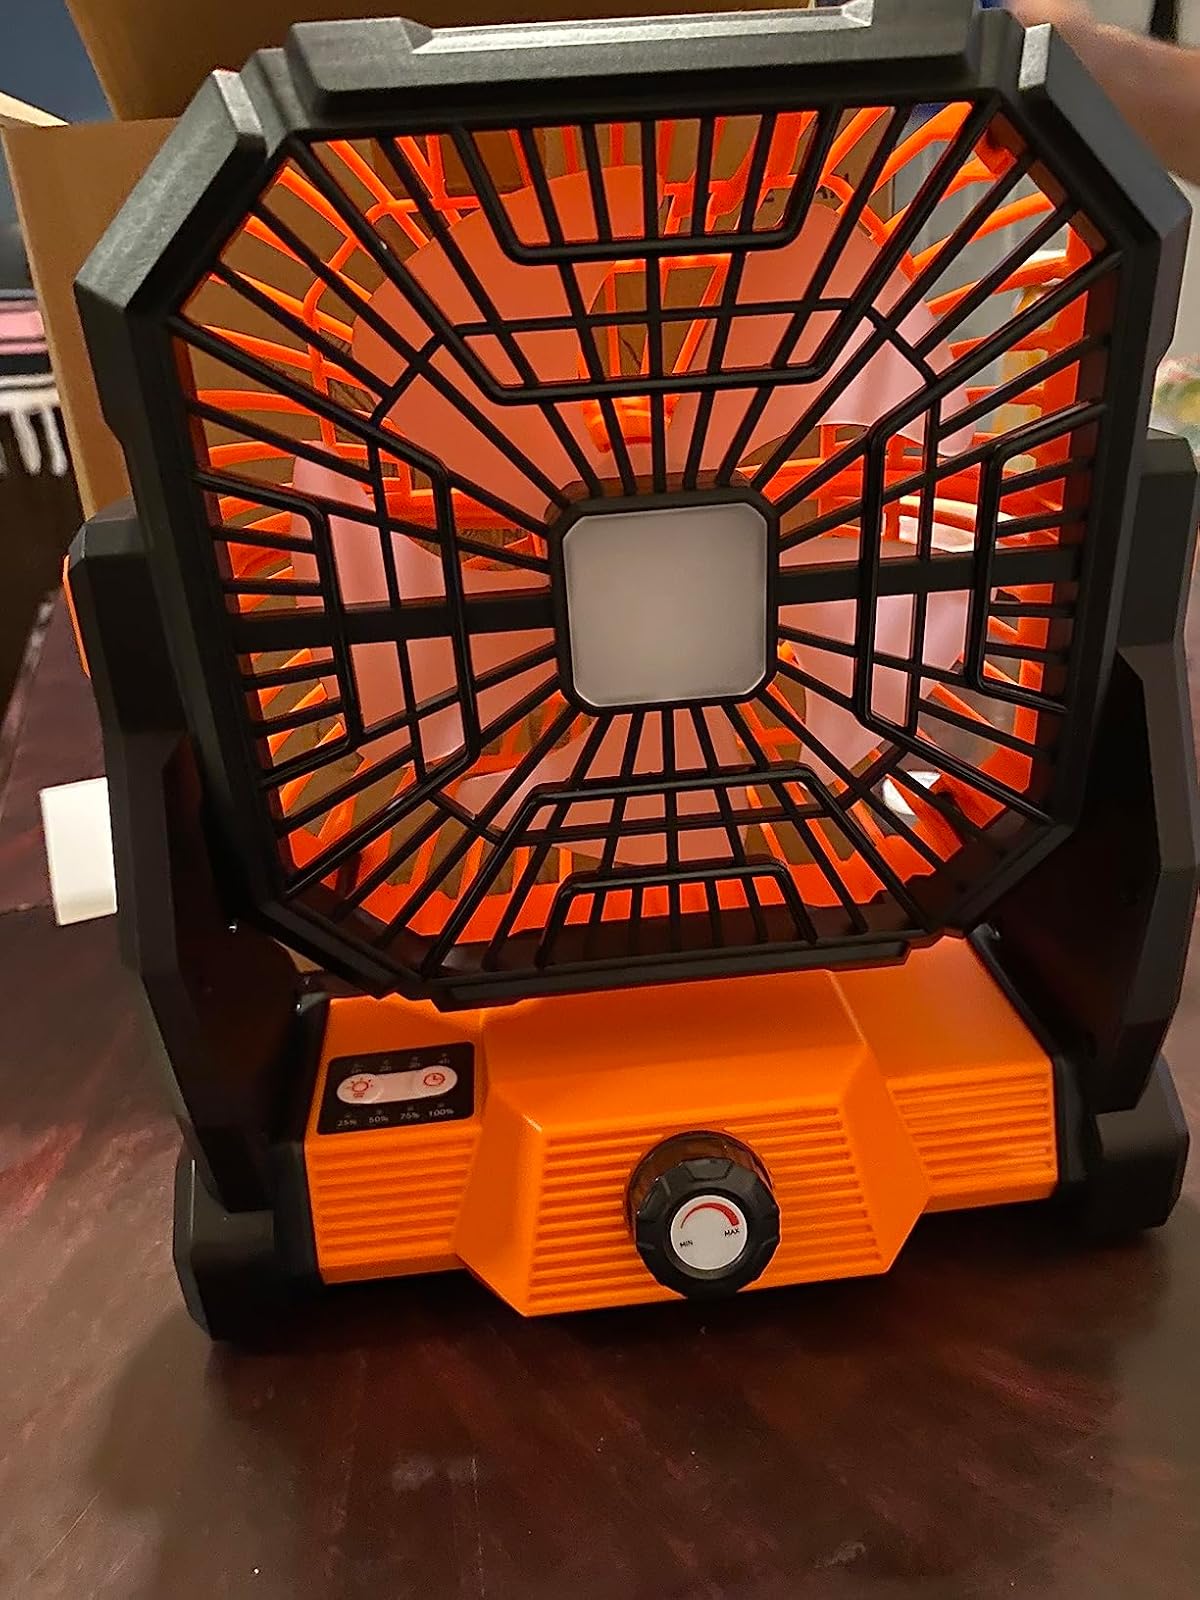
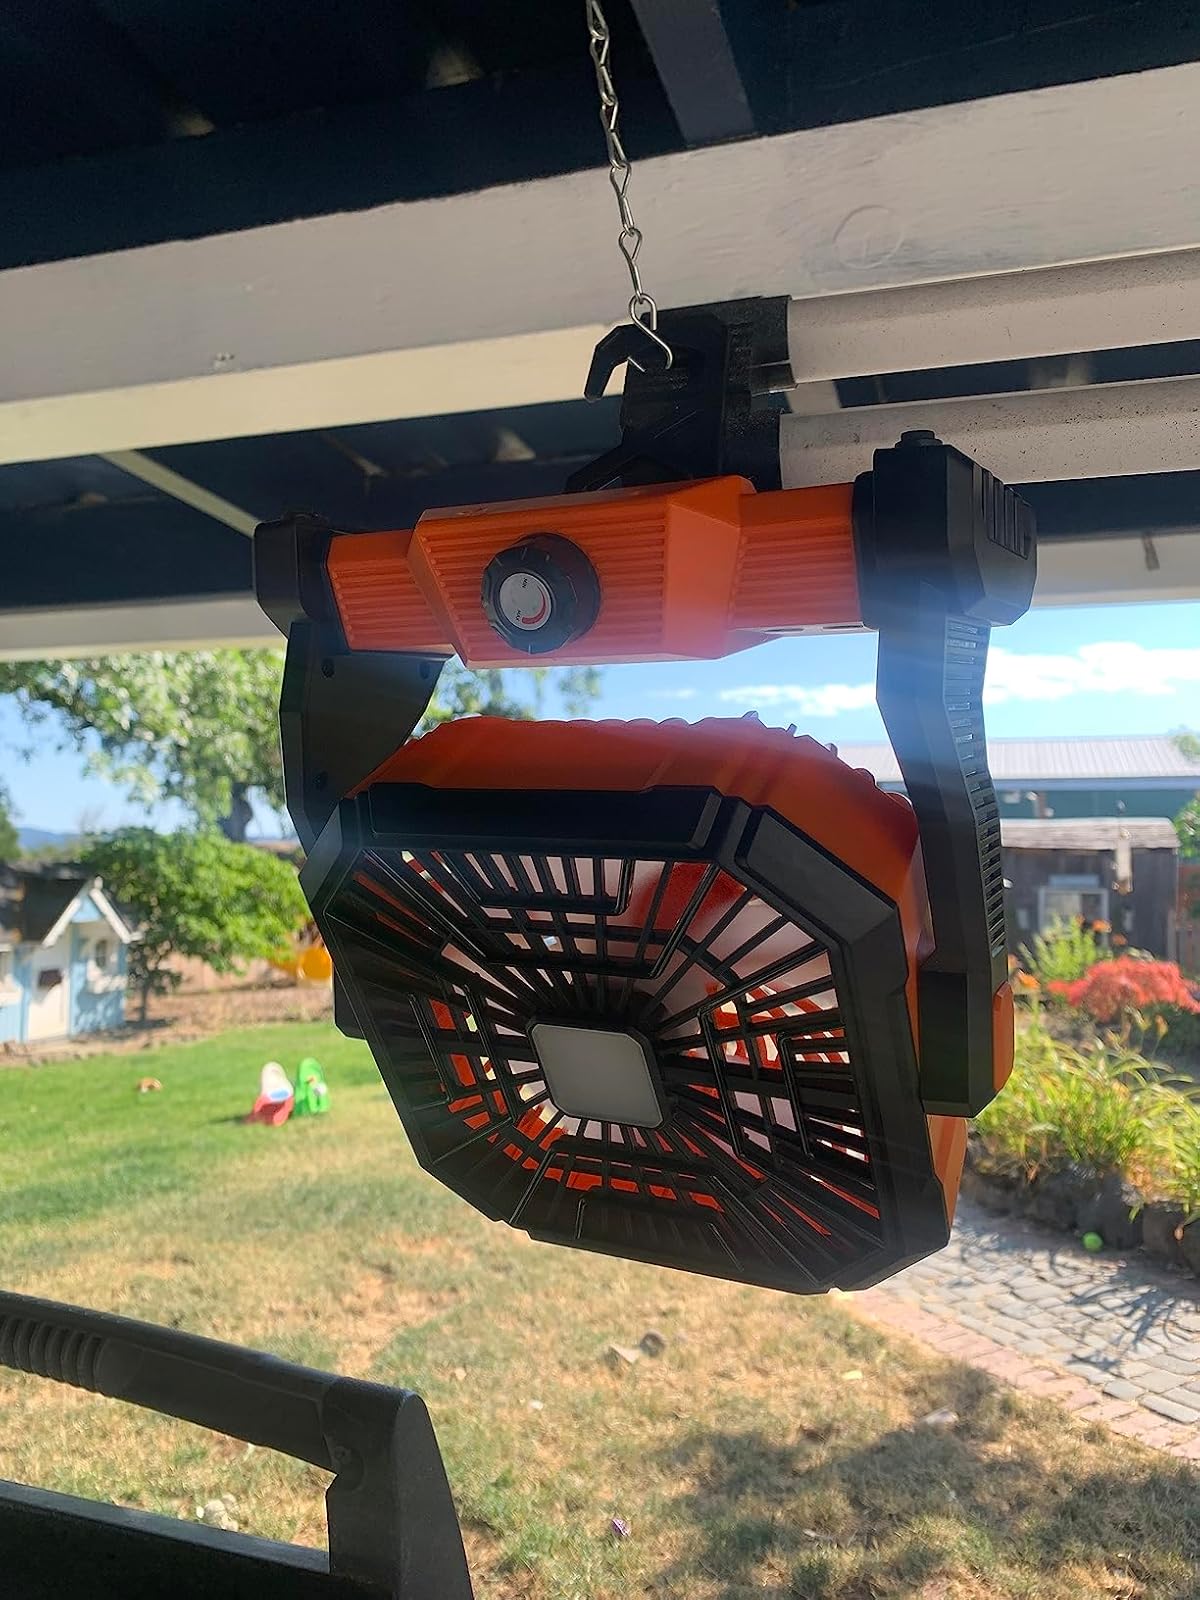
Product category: lantern
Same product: yes